Spuno

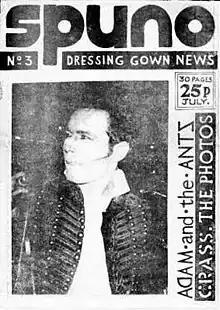
Cover of the third issue.

Spuno was a punk fanzine, bizarrely subtitled Dressing Gown News after a song by local band Identity Crisis, based in Bath, UK. Edited and produced by Mark Price (AKA Eric Normal) & Marcus Pennington, it ran to 3 issues in 1980. The Spuno logo was the music magazine Sounds logo upside down.